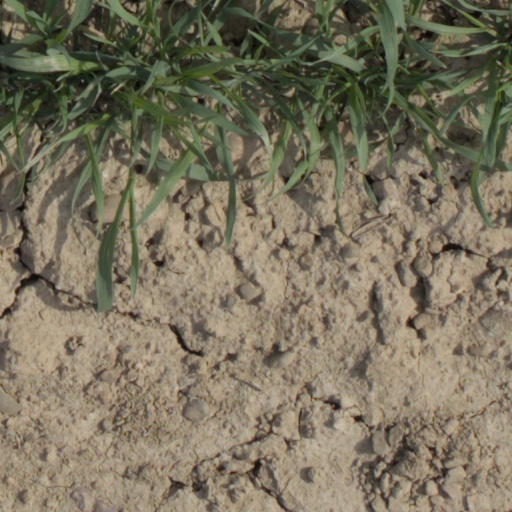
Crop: wheat